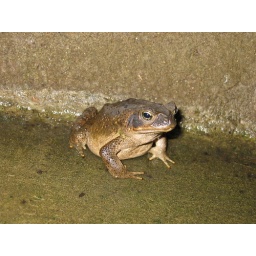
This toad was sitting in the bathroom one morning. This is what comes of having no door to the bathroom....